Answer in natural language. Which object is closer to the camera taking this photo, brown wooden table (highlighted by a blue box) or block colour dresser (highlighted by a green box)? Choose between the following options: brown wooden table (highlighted by a blue box) or block colour dresser (highlighted by a green box)
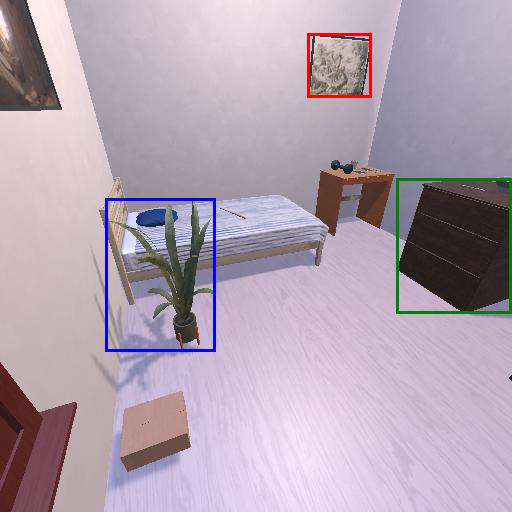
<answer>brown wooden table (highlighted by a blue box)</answer>